Severn Bridge Railway

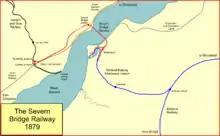
The Severn Bridge Railway system

The "Gloucester and Berkeley Canal", usually known later as the "Gloucester and Sharpness Canal", was built between 1798 and 1827, to give sea-going ships access to Gloucester. It was the first ship canal in Great Britain. There was a sea lock at Sharpness, on the eastern shore of the Severn. By 1870 the canal was inadequate for the ships of the day, which discharged at Sharpness, and required to bunker. In 1871 work was started on docks at Sharpness, as a convenient place to which larger sea-going shipping could be brought. The Midland Railway was operating the main line between Bristol and Gloucester, and the Midland obtained authorisation for a branch line from Berkeley Road on that line to Sharpness.